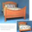
Label: bed